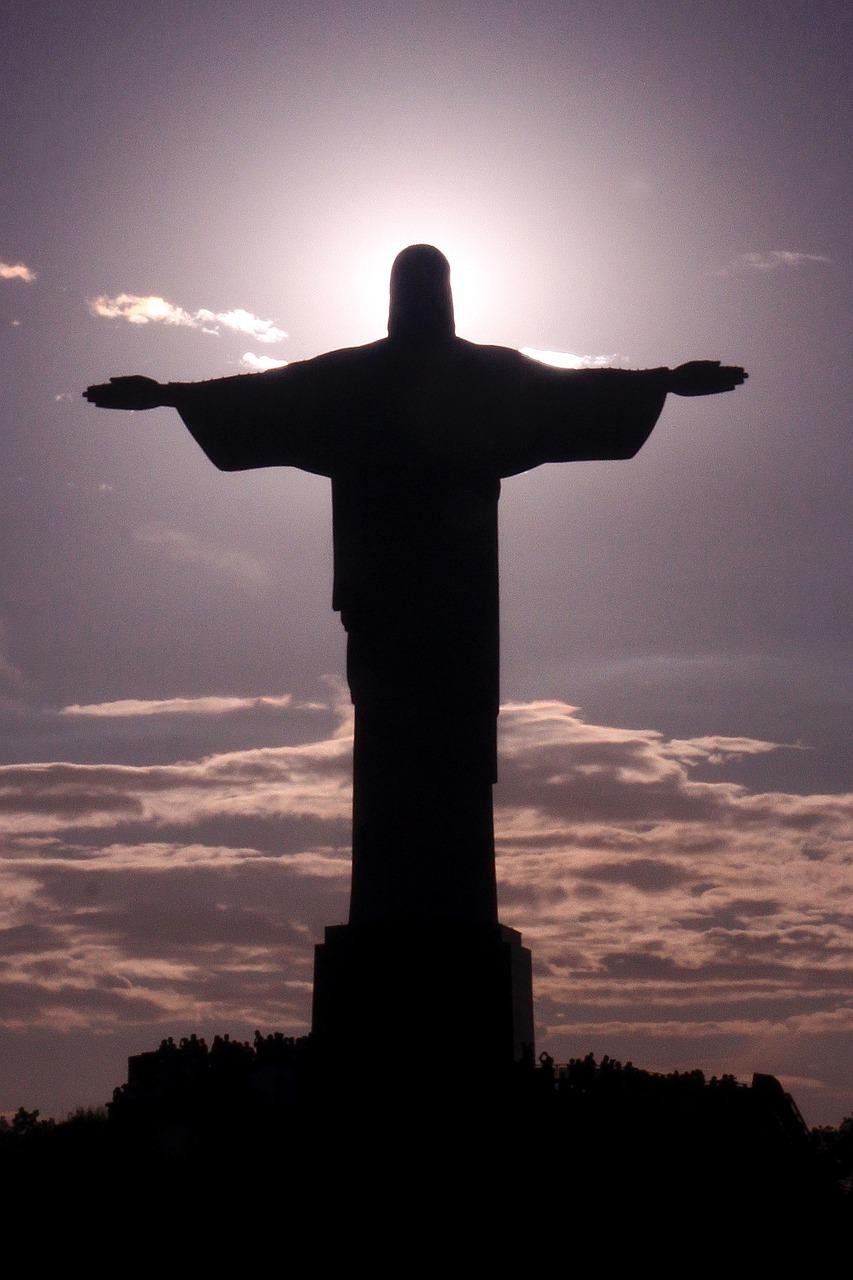
Landmark: Christ the Reedemer